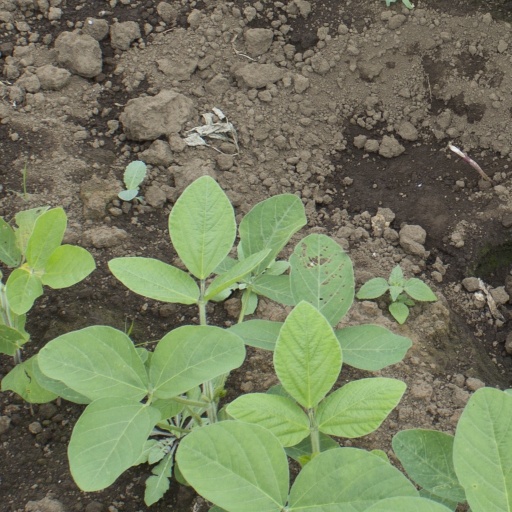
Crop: soybean